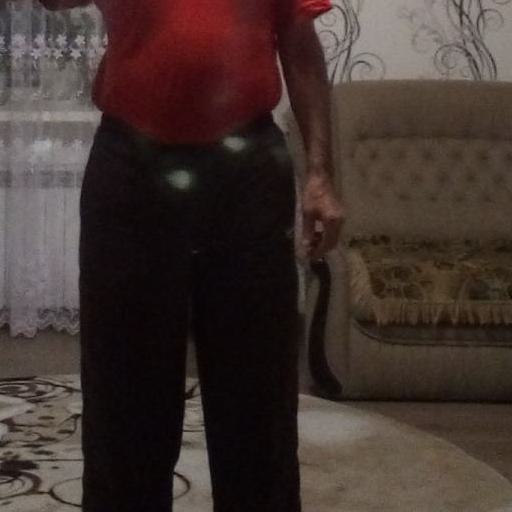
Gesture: no_gesture